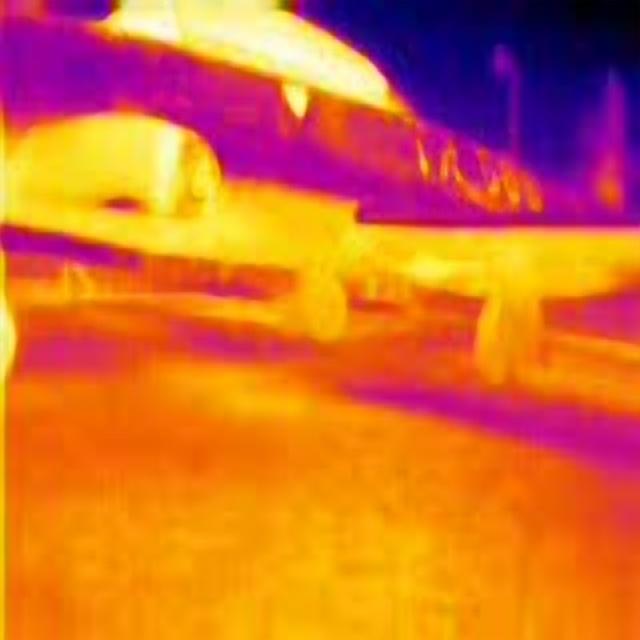
Detected objects:
label: person